List of Dhruva supporting characters

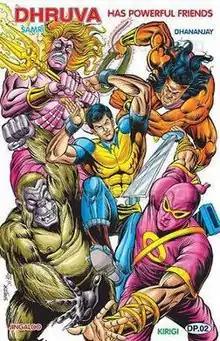
Dhruva's allies clockwise from top left- Samri, Dhananjay, Kirigi and Jingaloo

Super Commando Dhruva titles have featured a long list of secondary supporting characters over the years that includes friends, foes, family, love interests and at times other Raj comics superheroes in crossovers. The first major recurring supporting character to be introduced in Dhruva series was his foster father I. G. Rajan Mehra in Dhruva's debut title itself. A couple of issues later Chandika, arguably the most important and most popular side character not only in Dhruva series but in entire Raj comics universe, was introduced. At times, Dhruva has appeared alongside other superheroes of Raj comics universe in multi-hero crossovers. Dhruva also has a well known rogues gallery full of an assortment of supervillains including Grand Master Robo, Chandakaal and Mahamanav.